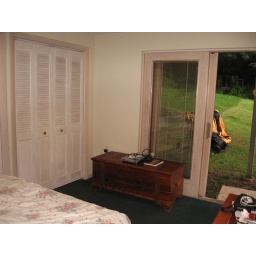
Picture 020My bedroom - from the corner by the bathroom door